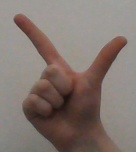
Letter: laam